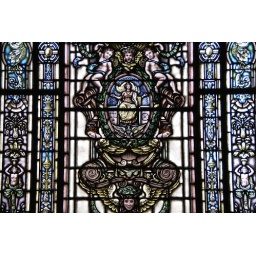
Detail of stained glass window in the Elks National Memorial on North Lakeview Avenue at Diversey Parkway in Chicago, Illinois.